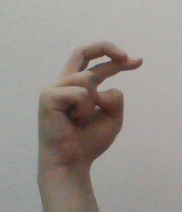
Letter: zay